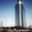
Label: skyscraper